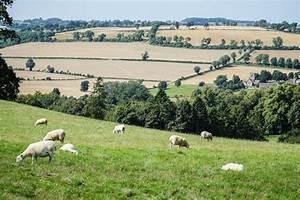
sheep